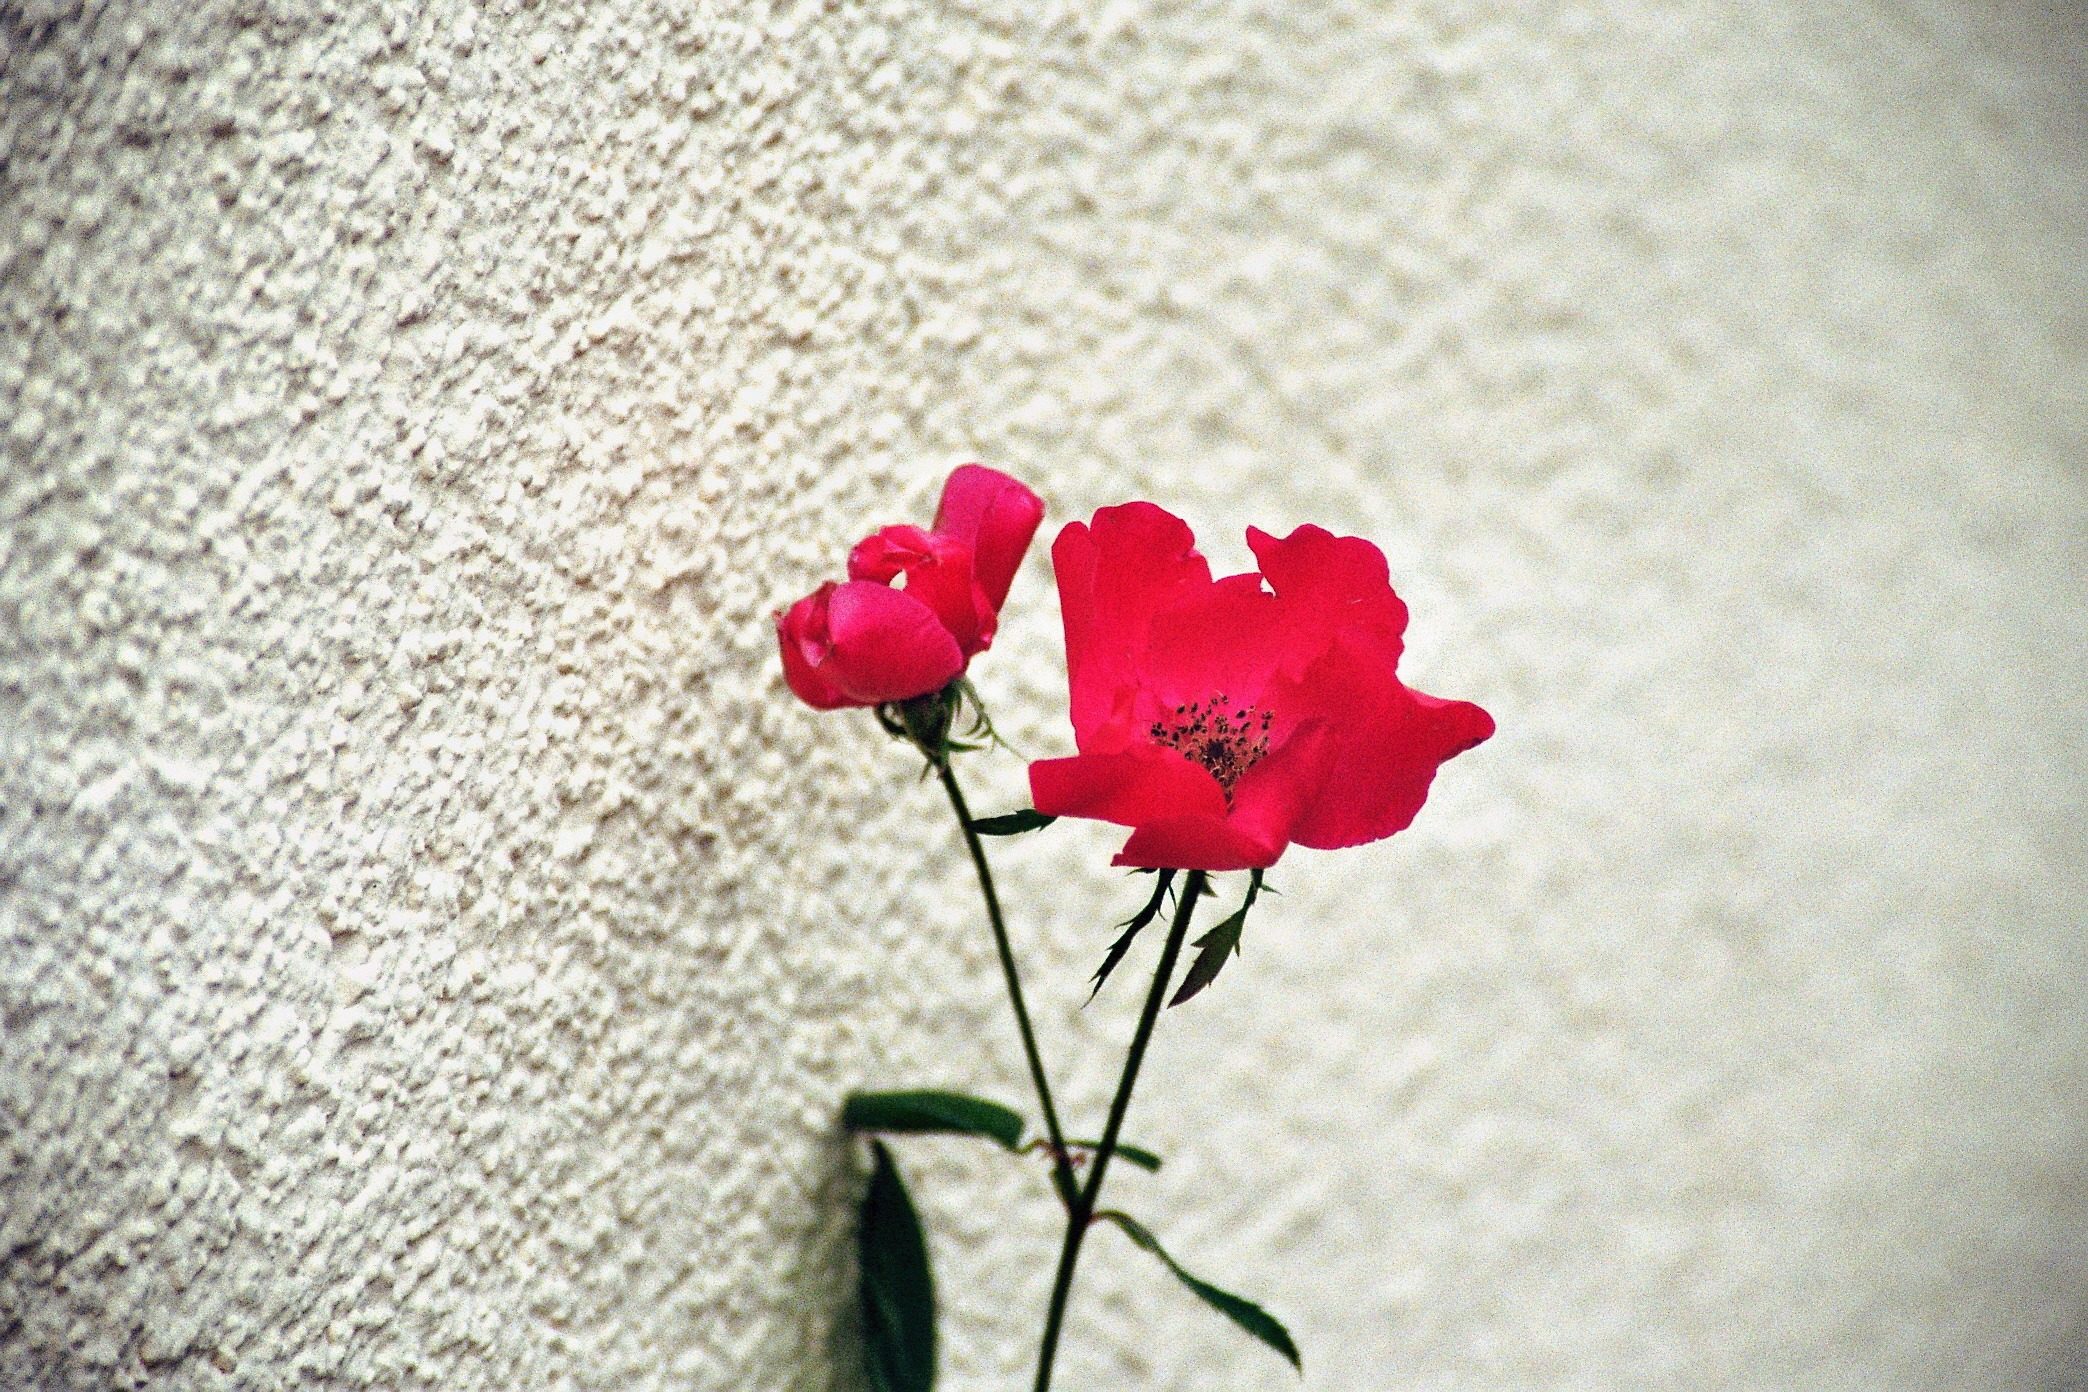
blossom, plant, white, photography, leaf, flower, petal, red, garden, pink, flora, flowers, close up, macro photography, flowering plant, huge flower, plant stem, land plant